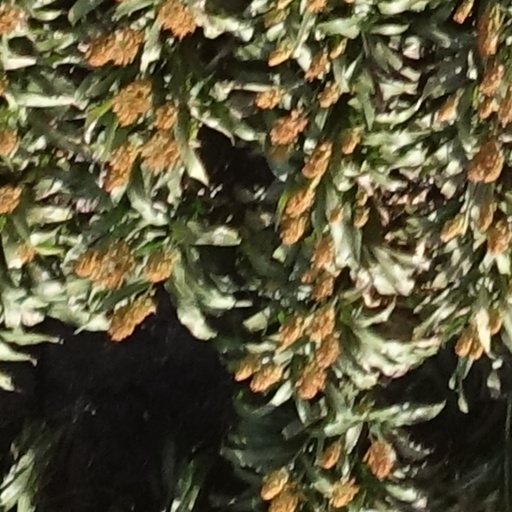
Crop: sorghum